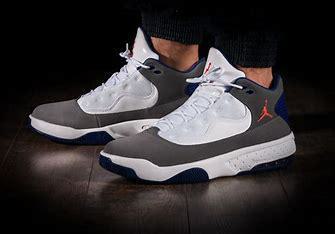
Brand: Jordan
Model: Max Aura 3